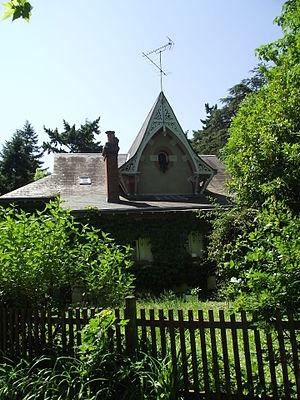
Pavillon «
L’asile départemental de Loir-et-Cher était une importante institution psychiatrique située à Blois, dans le quartier du Bourg-neuf, entre 1846 et 1943. Étendu sur plus de 70 hectares à son apogée, l'asile forme une véritable cité des fous en périphérie de la ville jusqu'à sa désaffectation par les Allemands durant l'Occupation.
La léproserie Saint-Lazare, devenue prieuré puis château ou villa Saint-Lazare, et enfin hospice Lunier, est un ensemble de bâtiments inscrits à l'inventaire et aujourd'hui intégrés à la cité scolaire Augustin-Thierry de Blois, dans le Loir-et-Cher.